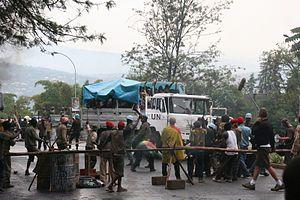
J'ai serré la main du diable est un film canadien réalisé par Roger Spottiswoode, sorti en 2007. Il s'agit d'une adaptation du livre du même nom écrit par le lieutenant-général Roméo Dallaire. Ce dernier y raconte sa Mission des Nations unies pour l'assistance au Rwanda, a vécu les événements entourant le génocide des Tutsi au Rwanda en 1994.